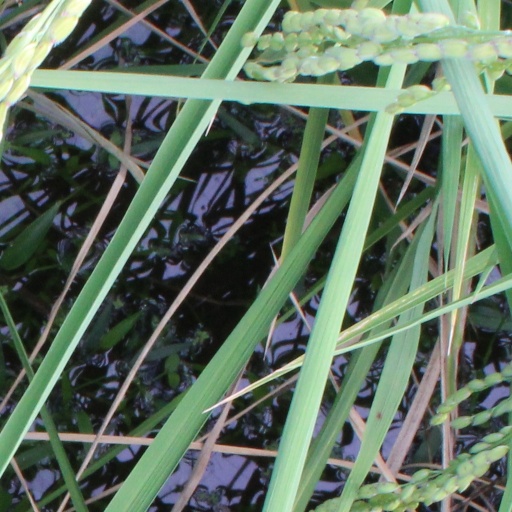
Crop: rice